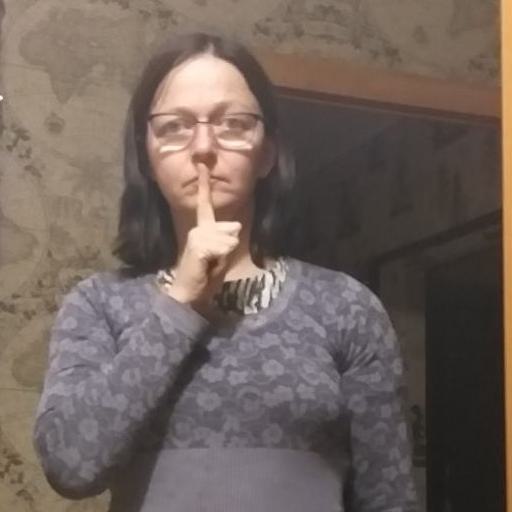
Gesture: mute